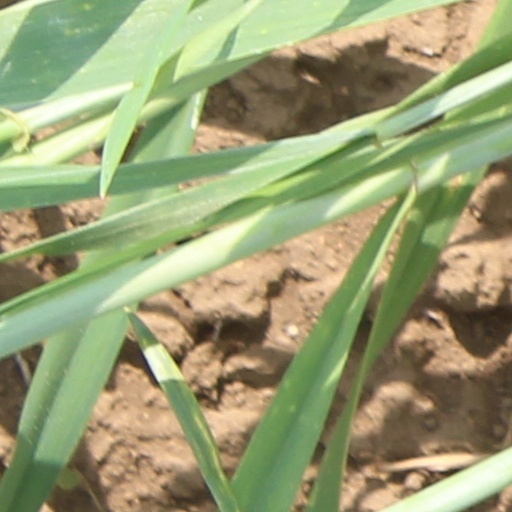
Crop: wheat